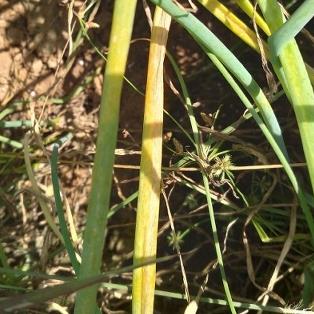
Crop: Onion
Condition: fusarium-d